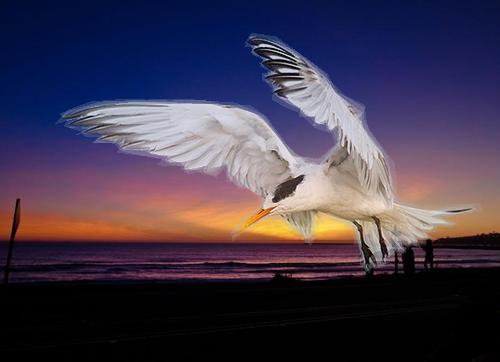
Bird species: Elegant_Tern
Bird type: waterbird
Background: water